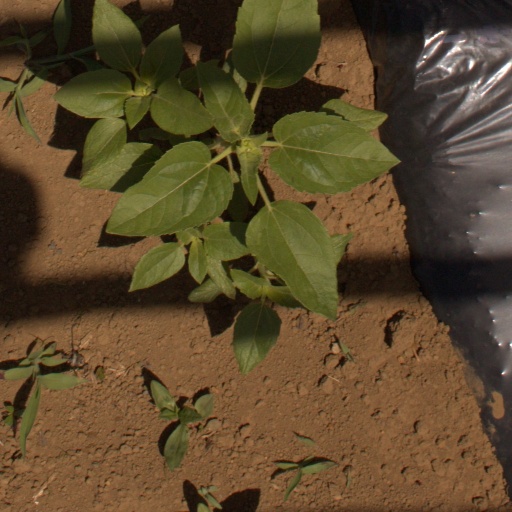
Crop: Jerusalem artichoke